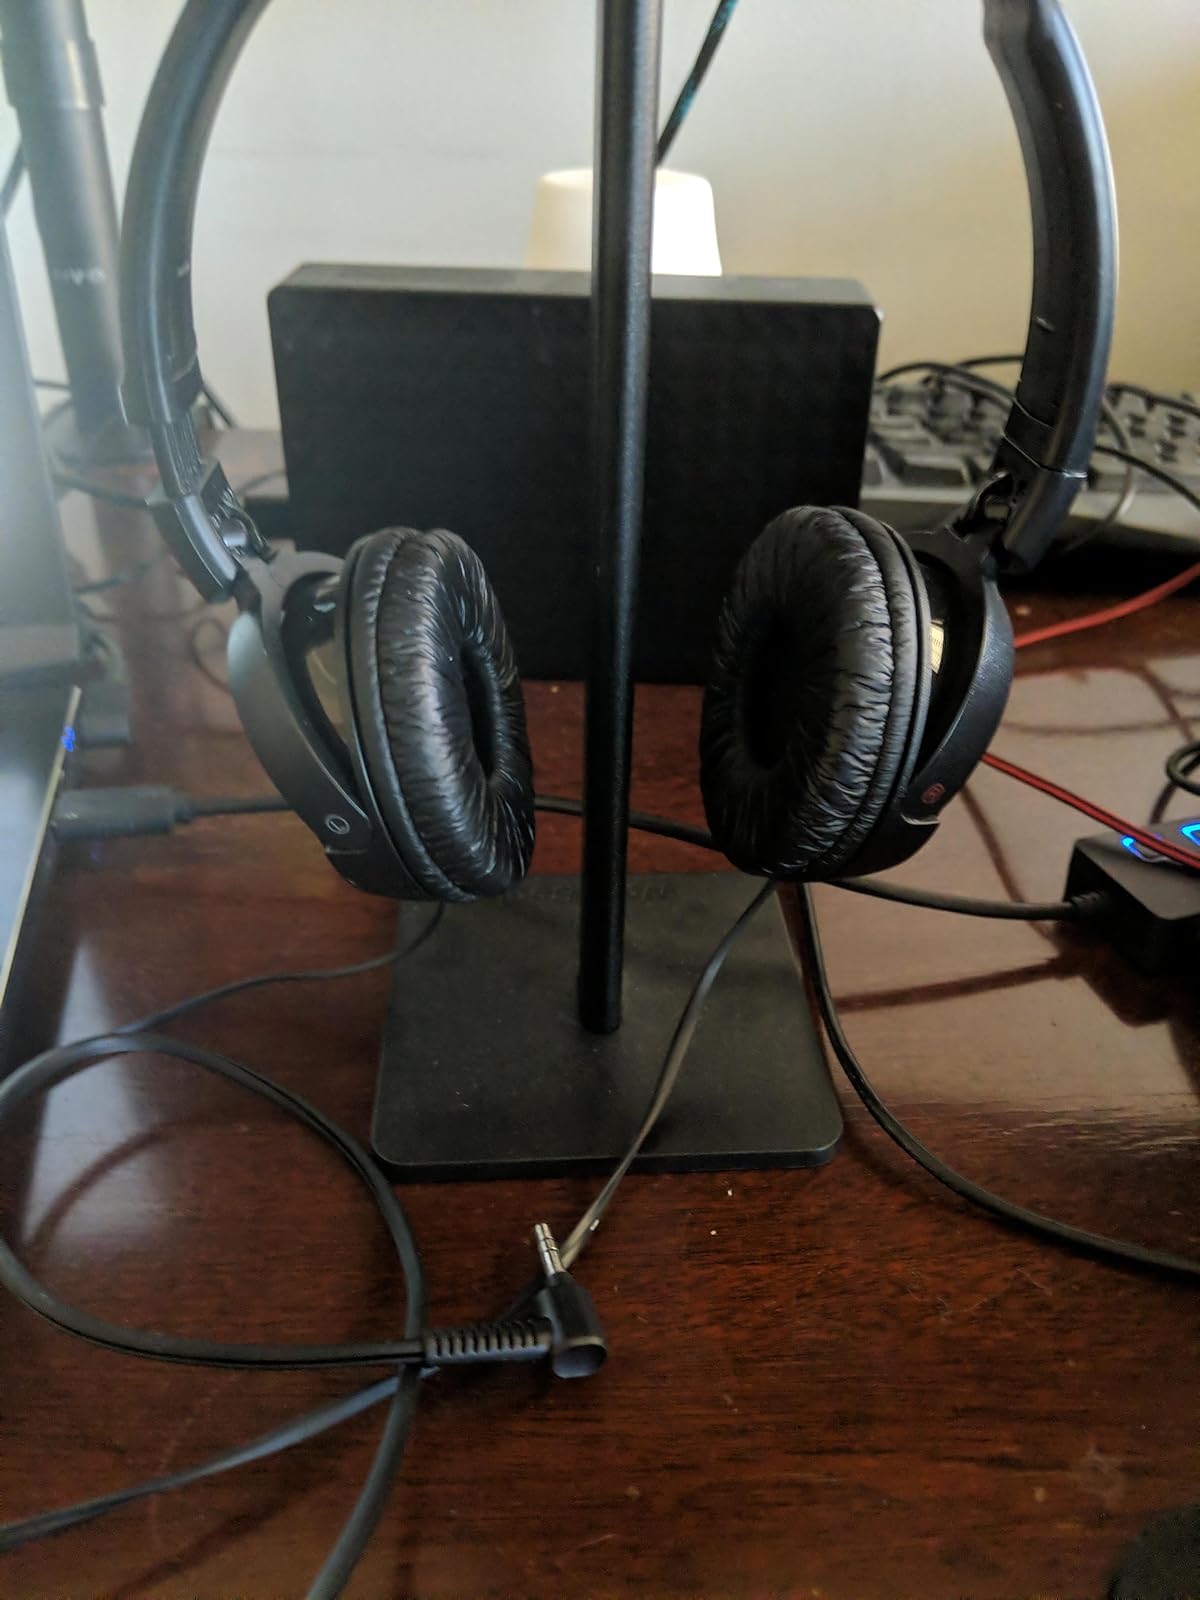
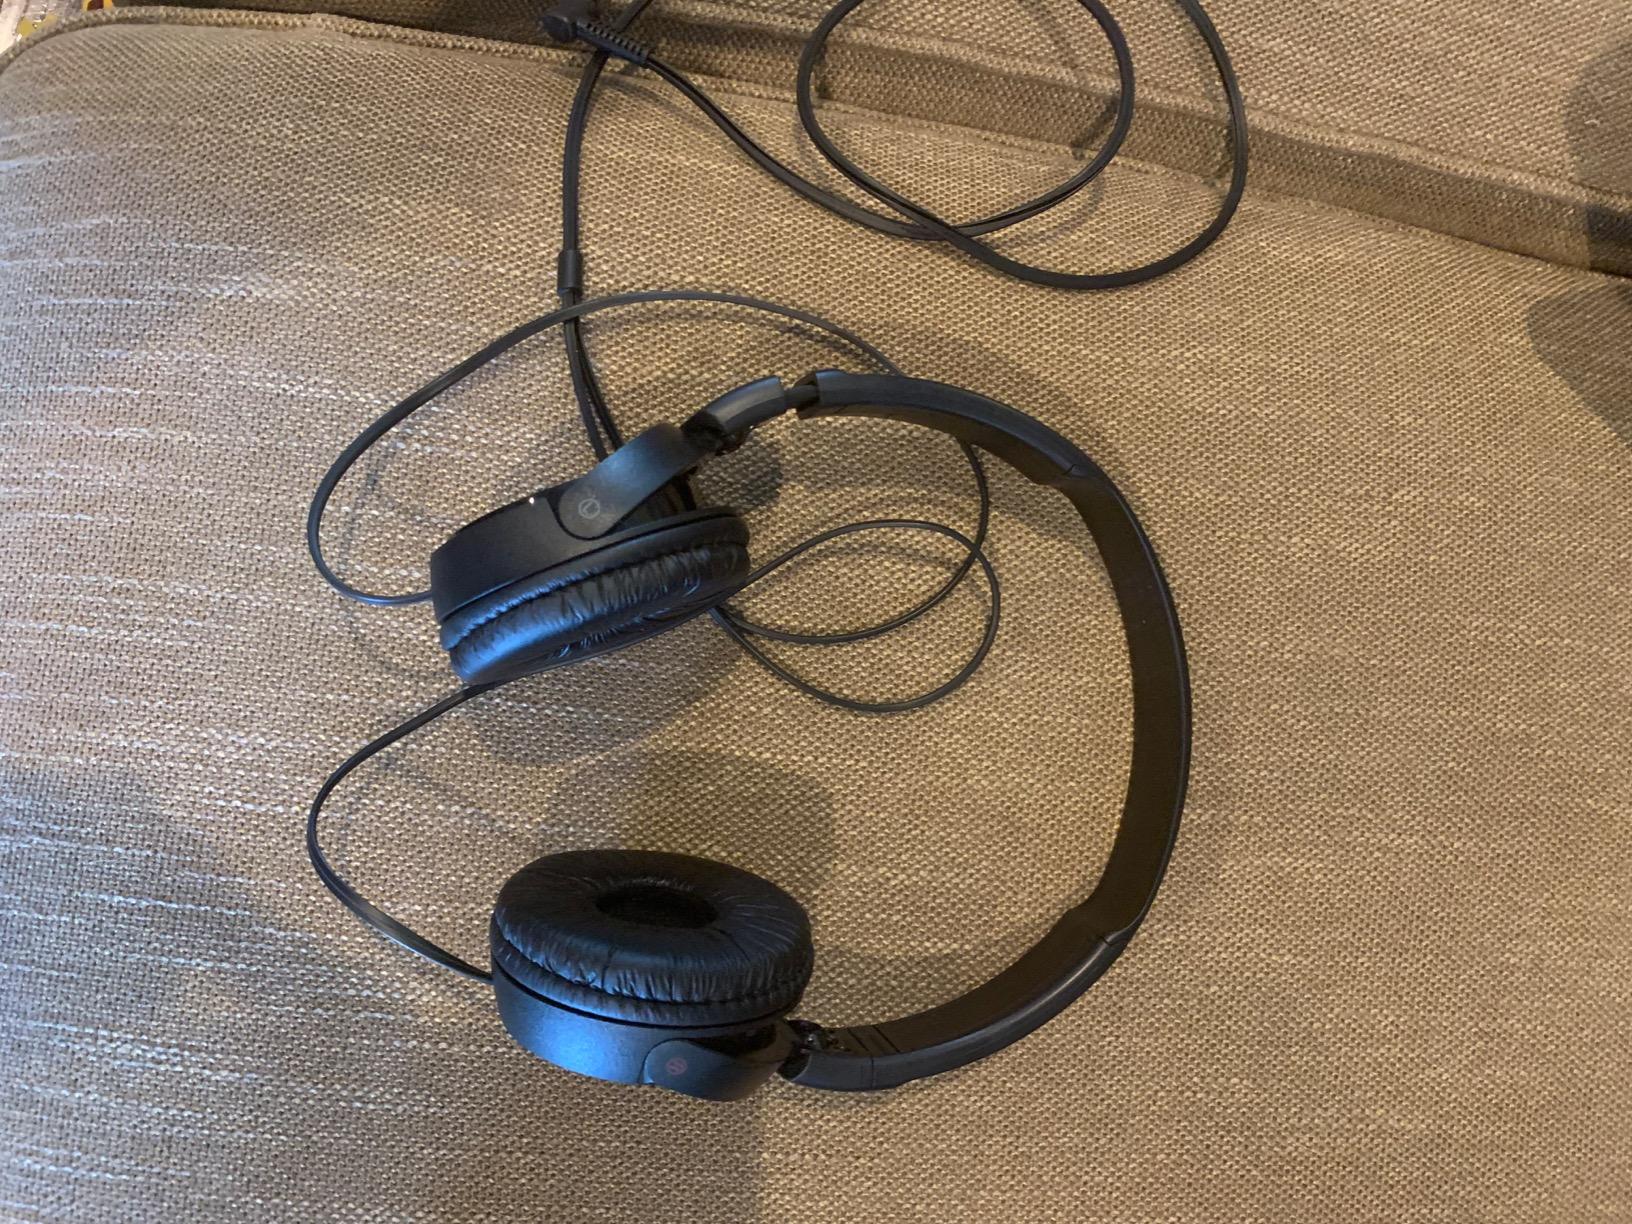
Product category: headphones
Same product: yes